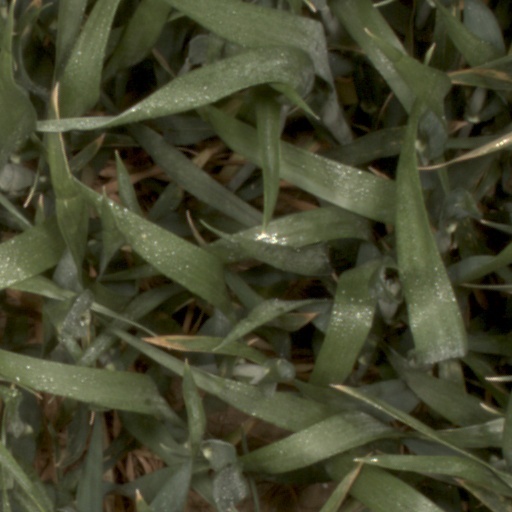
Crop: wheat